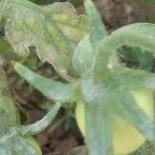
Crop: Tomato
Condition: virosis-d